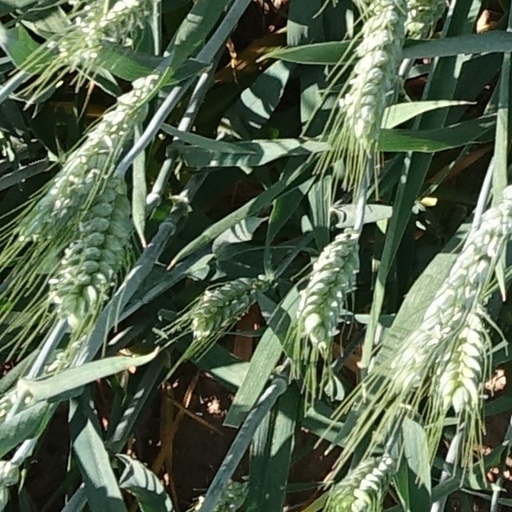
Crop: wheat